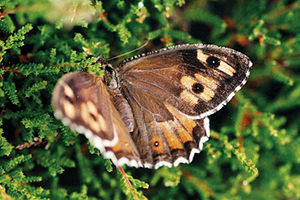
Sandrandøje
Sandrandøje.